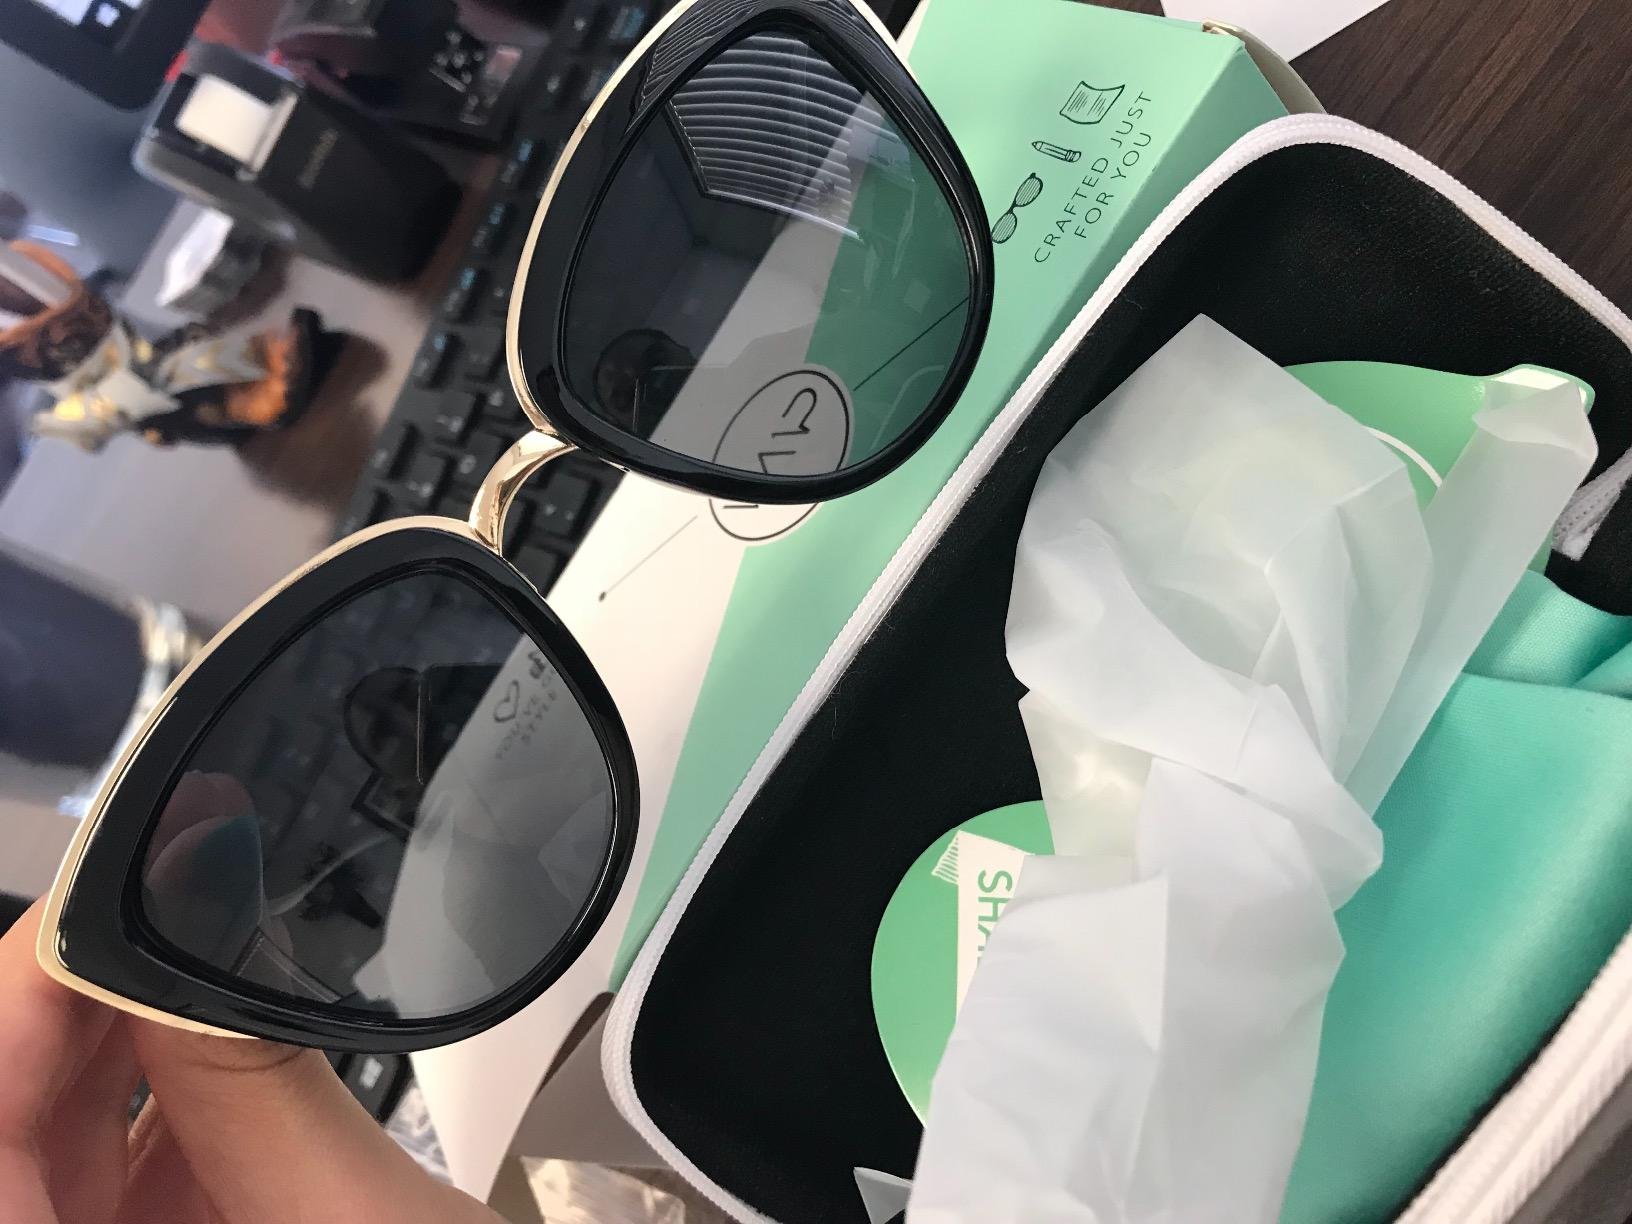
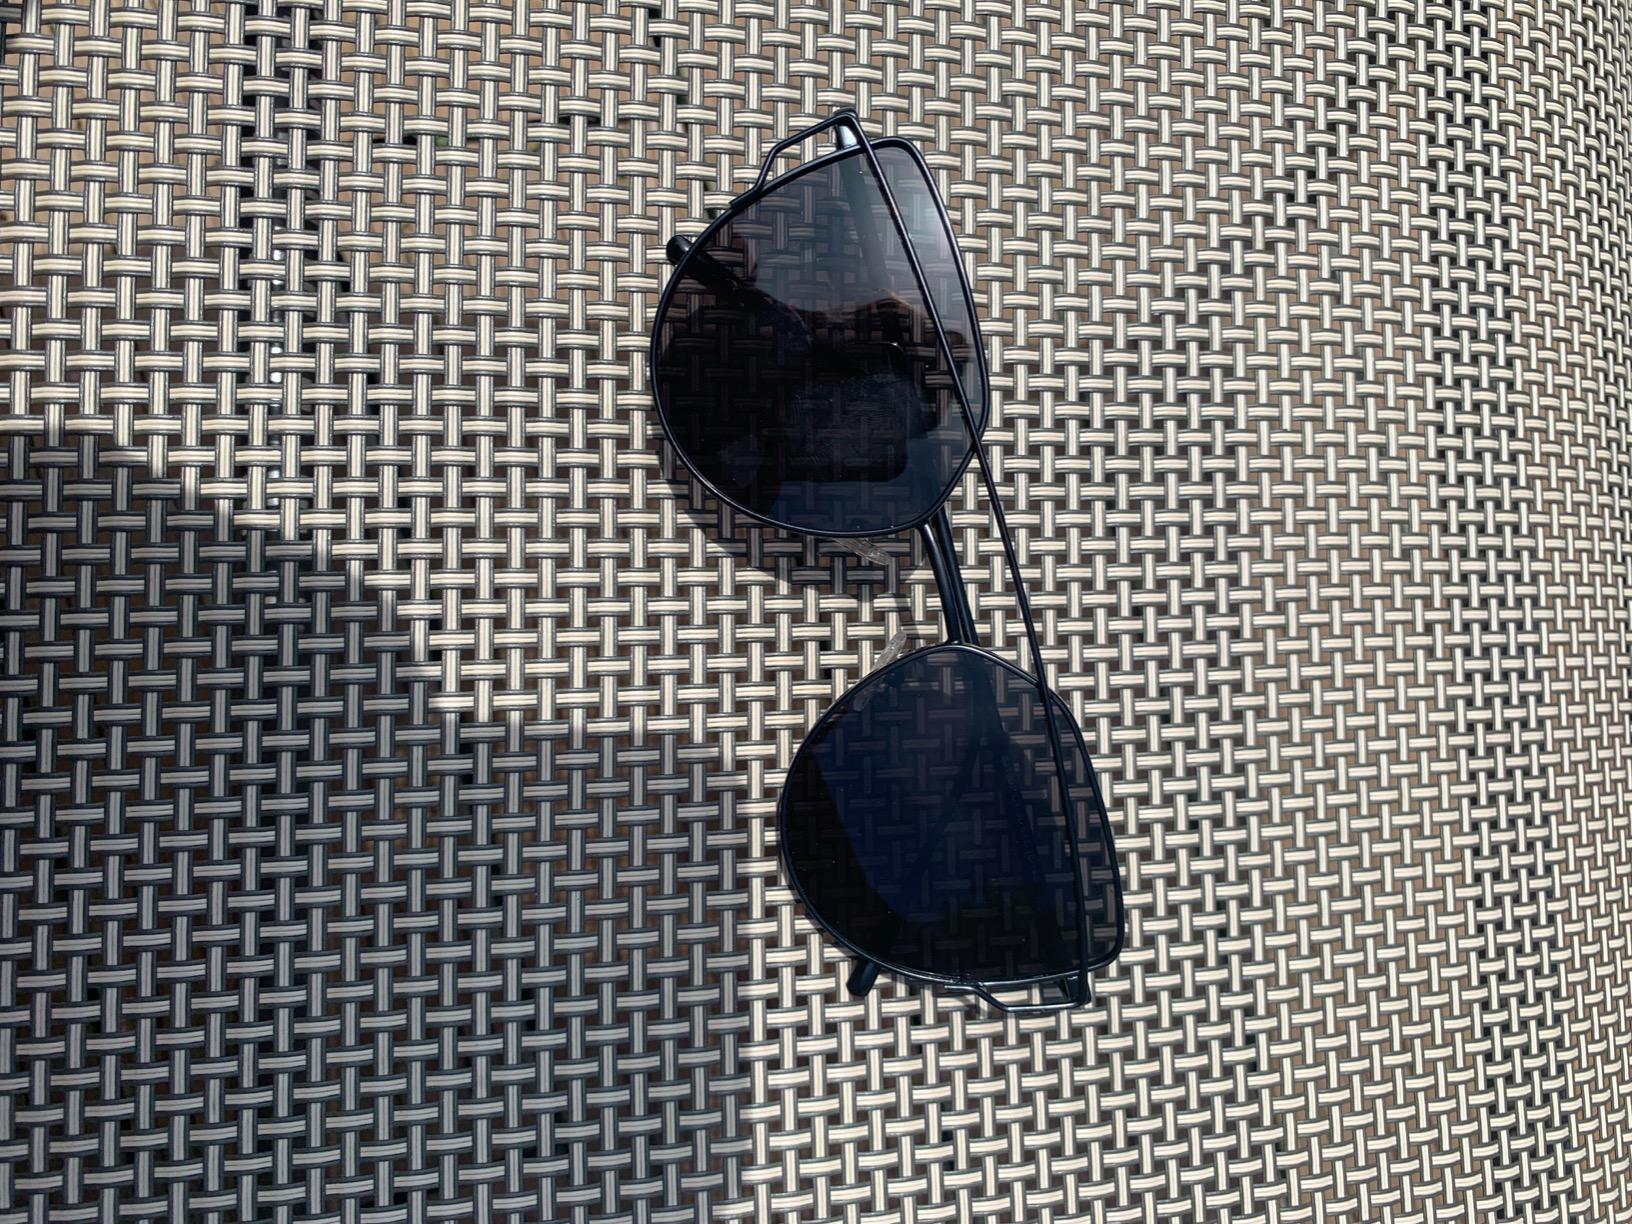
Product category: accessories_sunglasses
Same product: no